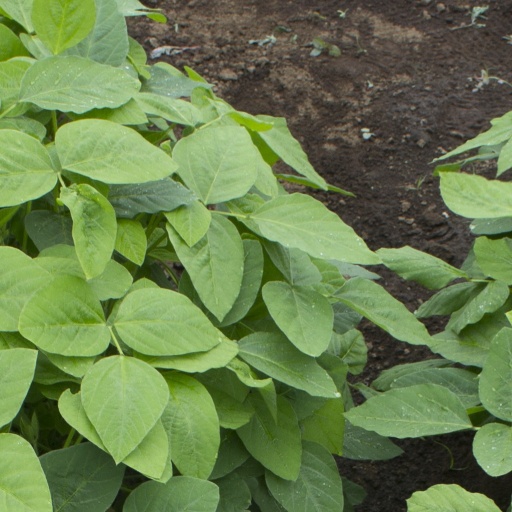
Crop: soybean